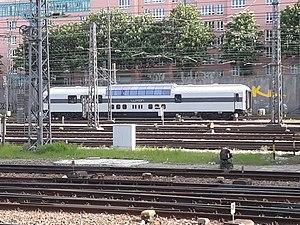
Les voitures panoramiques de type Rheingold 1962 sont une série de cinq voitures panoramiques du chemin de fer fédéral allemand construites entre 1962 et 1963 par Wegmann & Co. pour assurer la relation homonyme.